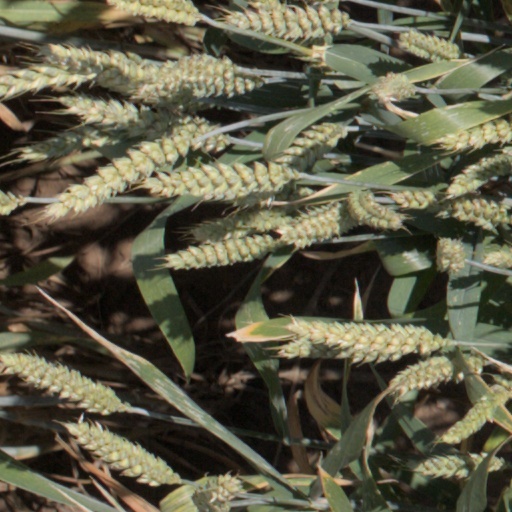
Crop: wheat